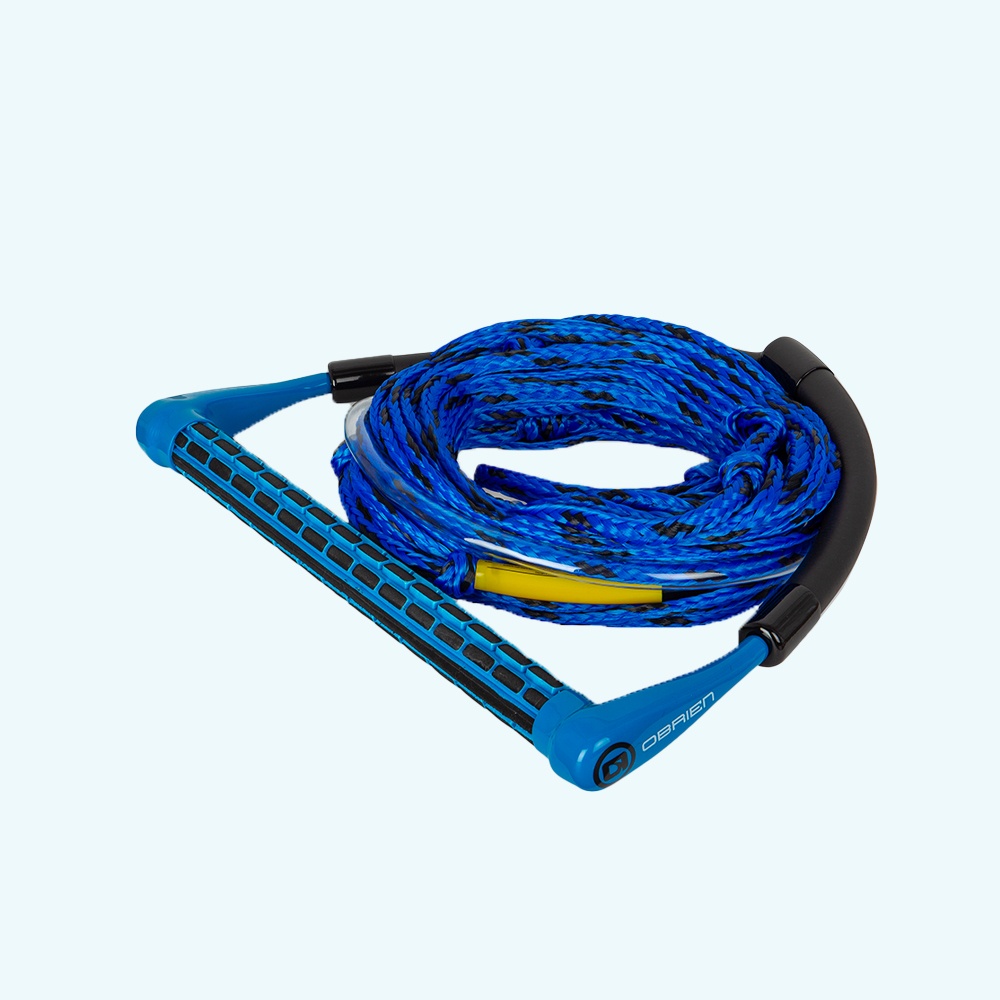
O'Brien 4-sektions Wakeboardlina
O'Brien 4-Section Wakeboard Rope & Handle Combo ger en optimal wakeboardupplevelse med anpassningsbar linlängd och slitstarkt polyetenmaterial. Det bekväma och breda 38cm EVA-handtaget med flytkraft erbjuder utmärkt kontroll och komfort för alla åknivåer. Förbättra din wakeboarding med denna pålitliga och högpresterande lina från O'Brien. Glöm inte dragblock om du behöver det för din båt! Material: Högkvalitativt polyetenmaterial Antal sektioner: 4 Linlängd: Anpassningsbar för optimal prestanda och kontroll 15, 18, 22 & 21 meter Handtag: Mjukt EVA-grepp för komfort och säker passform Handtag: 38cm (15") brett och flytande Handtagskärna: Lättvikts-aluminium Passar: Wakeboardåkare på alla nivåer
Brand: vattensport
Category: Sporting Goods > Outdoor Recreation > Boating & Water Sports > Towed Water Sports > Wakeboarding > Wakeboard Parts > Wakeboard Ropes